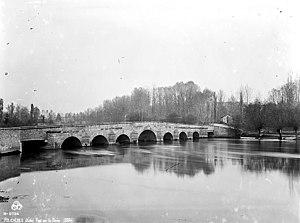
Fouchères, est une commune française, située dans le département de l'Aube en région Grand Est. Elle est traversée par la Seine.